I. Townsend Burden

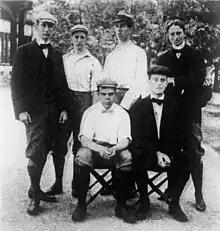
His eldest son, I. T. Burden Jr. (second from left in the back row), while on the Harvard Golf Team, 1897

Burden and his wife were members of the infamous "Four Hundred" of New York Society, as dictated by Caroline Schermerhorn Astor and Ward McAllister and published in "The New York Times" on February 16, 1892. His wife was credited with introducing Harry Lehr to high society at their home in Newport. He was also a member of the Union Club, the Newport Casino, and was President of the Spouting Rock Beach Association of Newport.